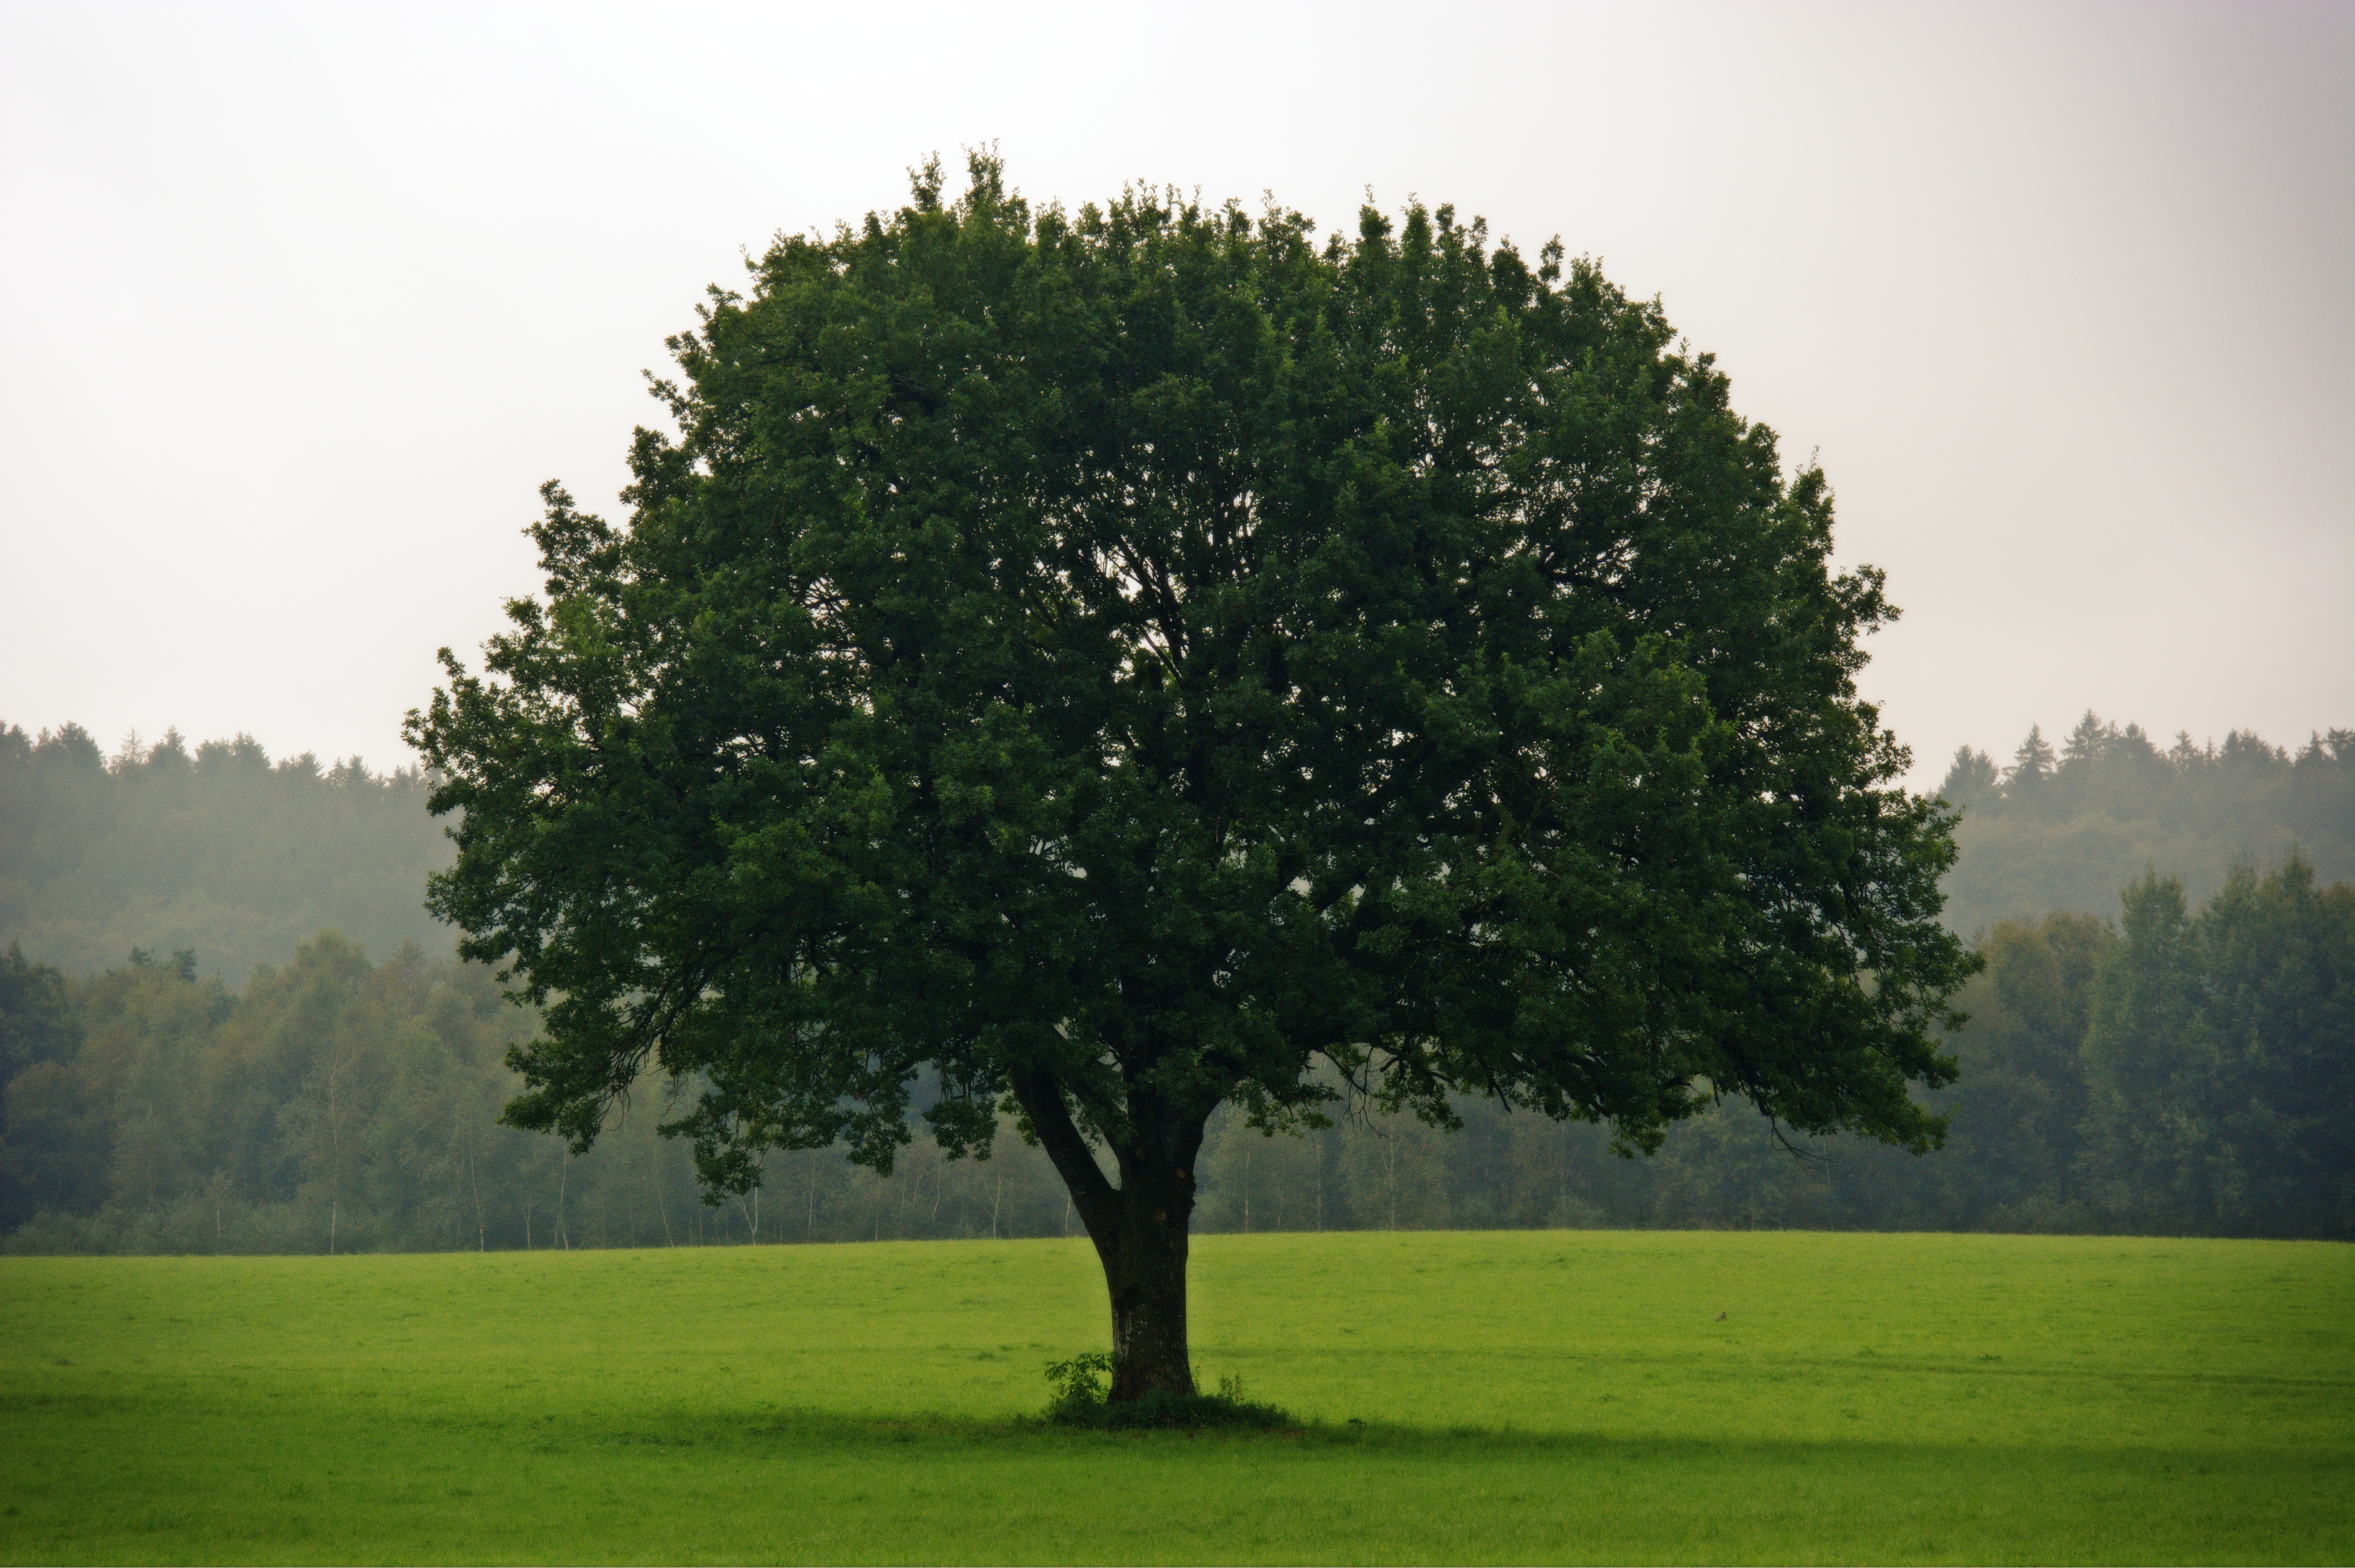
tree, nature, grass, plant, sky, field, lawn, meadow, sunlight, morning, leaf, green, pasture, plain, shrub, oak, mood, idyll, rural area, individually, flowering plant, atmospheric phenomenon, woody plant, land plant